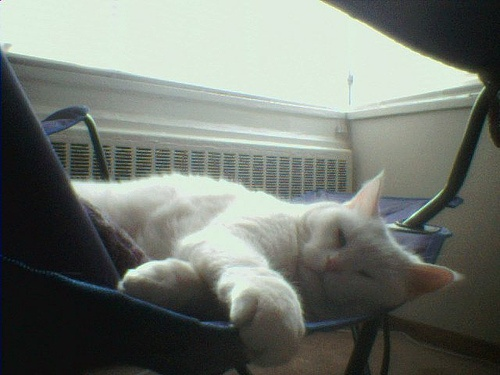
A cat laying on a blue camp chair
A white cat sleeping on top of a chair net to an air conditioner.
Sleeping white cat on canvas folding chair, near heater, brightly lit area.
A white cat laying on a blue folding chair
Cat is taking a nap in a chair during the daytime.